Halesowen

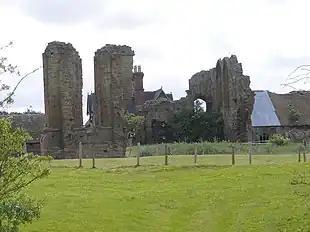
The ruins of Halesowen Abbey

In the 1220s, Halesowen had a market and fair and, by 1270, it had been granted a charter of liberties by its lord, the Premonstratensian Abbey of Halesowen. By 1300, it is estimated that the population was around 600. The court rolls for Halesowen survive from 1272 and show that the majority of migrants to Halesowen in the 14th century were women at 75%. Little was done to remove them and many went on to become small retailers in the area.